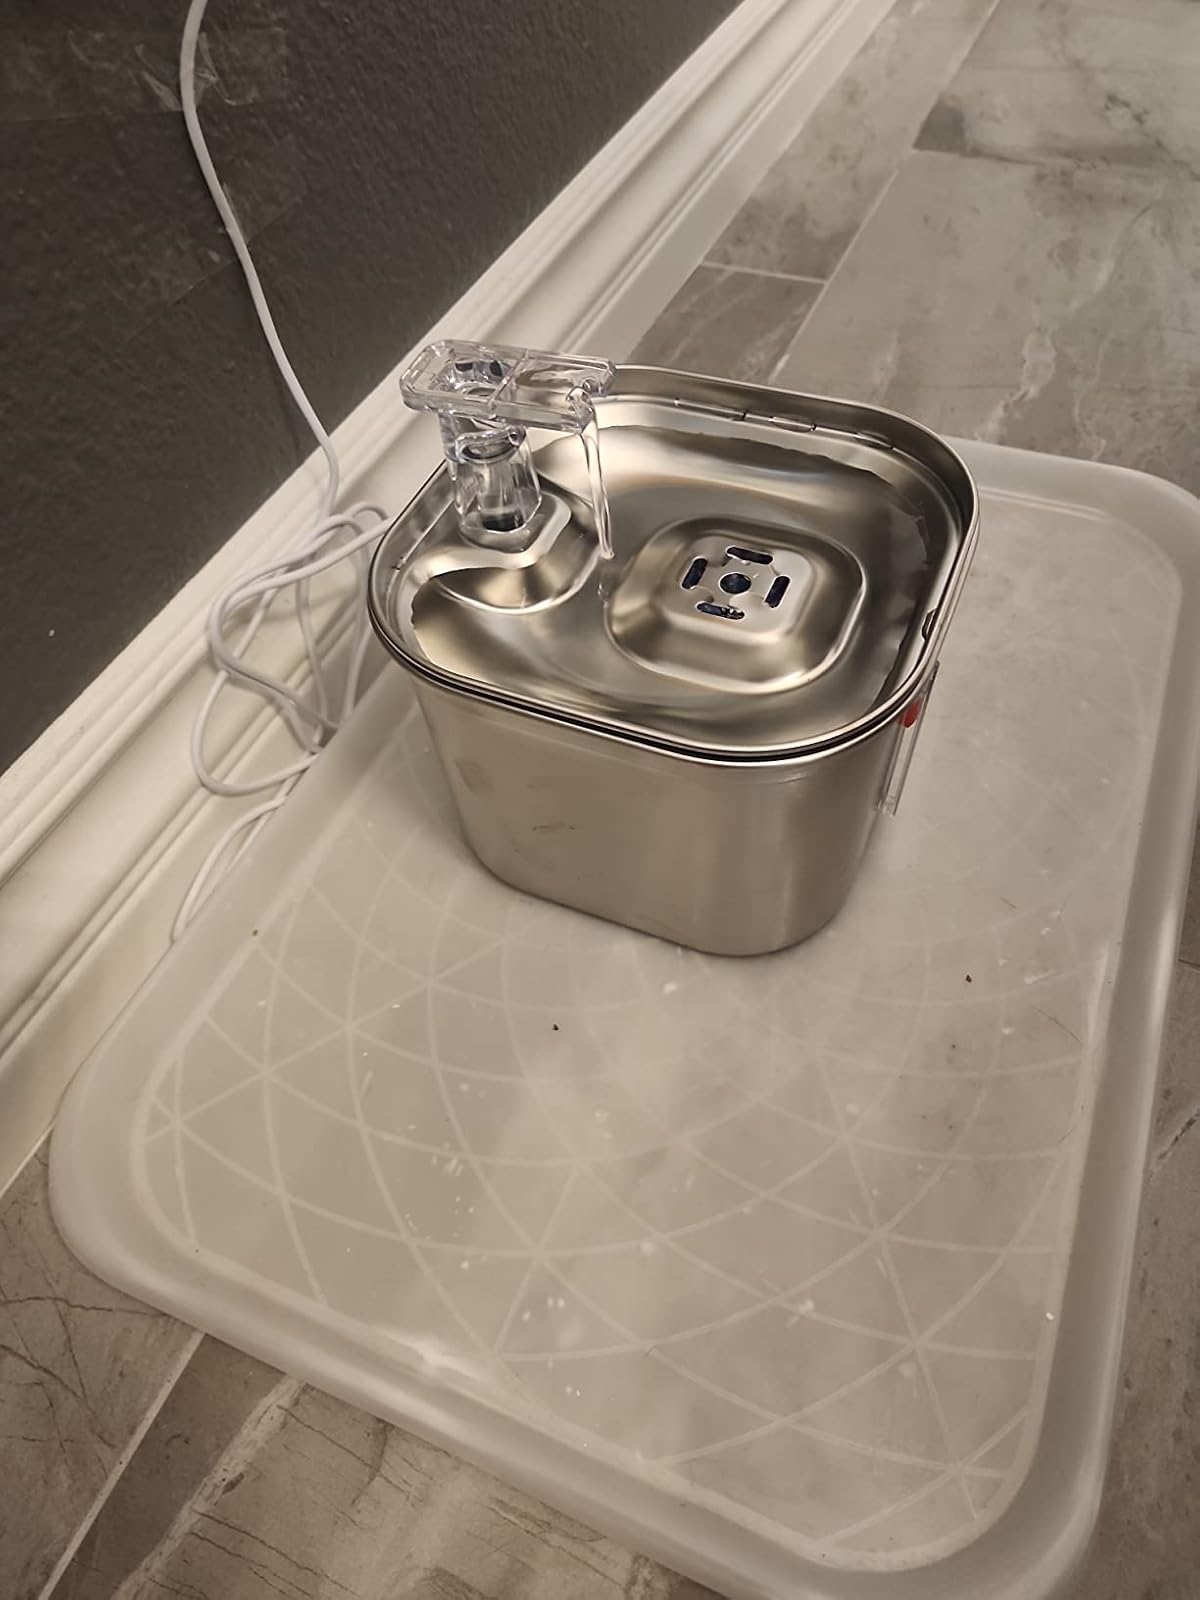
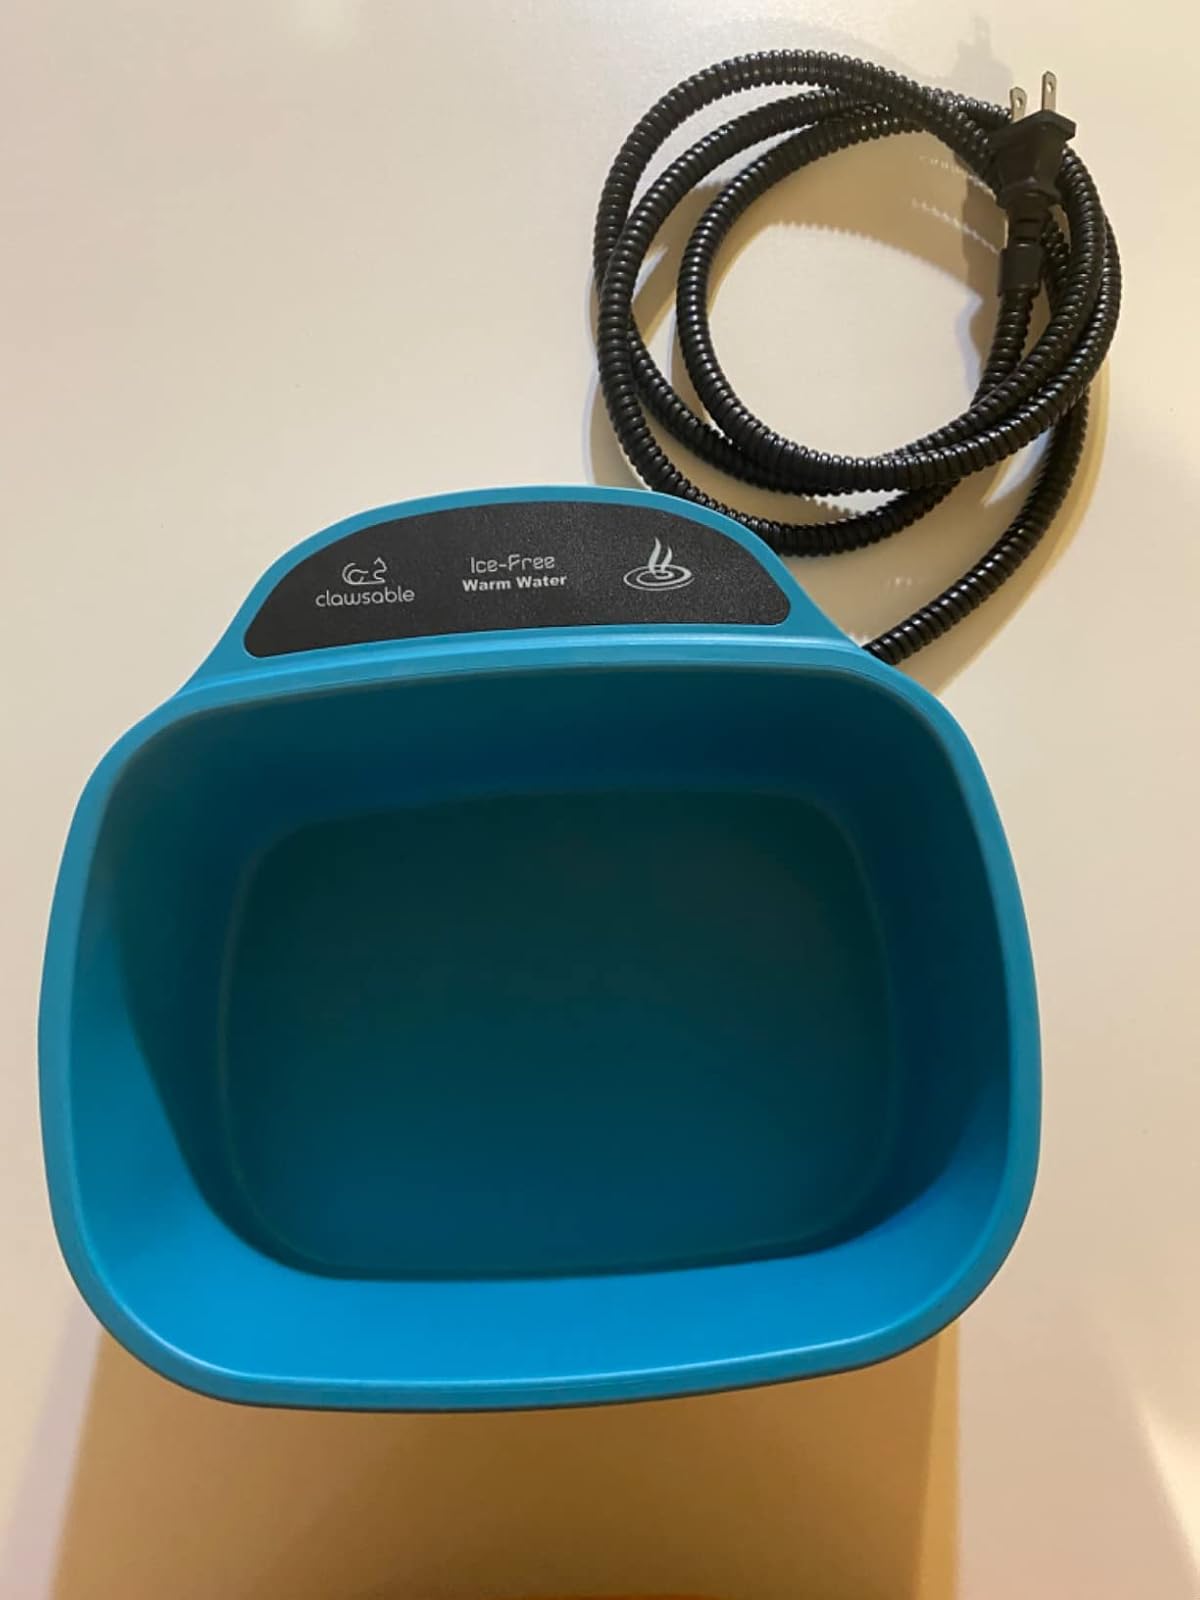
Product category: items_bowl
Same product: no